Boxford, Massachusetts

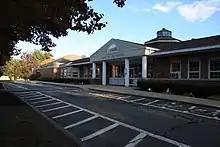
Harry Lee Cole School

Boxford has one high school, Masconomet Regional High School, named after Chief Masconomet, sagamore of the Agawam tribe, who lived in Essex County at the time of English colonization. Masconomet is a regional school, serving the towns of Boxford, Middleton, and Topsfield. The school was commonly believed to be in Topsfield because it had a Topsfield street address. However, the school, which is located on Endicott Road, lies entirely within Boxford. Students may also elect to attend Essex-North Shore Technical and Agricultural High School in Danvers. Nearby private schools include The Governor's Academy in Byfield; Pingree School in South Hamilton; St. John's Preparatory School (boys only) in Danvers; Phillips Academy in Andover; and Brooks School in North Andover.